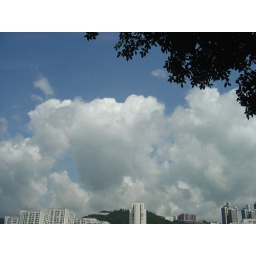
Views of sky in Hong Kong from 5 feet 2 inches above ground